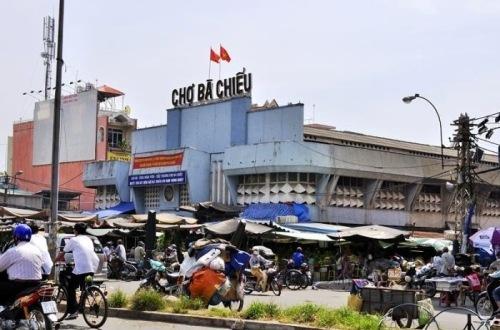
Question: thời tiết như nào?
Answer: thời tiết đang nắng, trời không mây